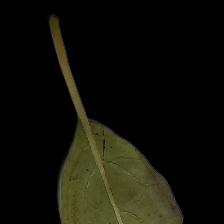
Plant: Tulsi